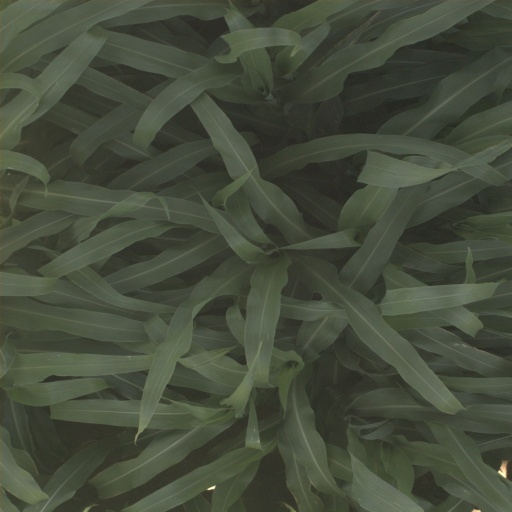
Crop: sorghum